Marundeeswarar Temple, T. Edayar

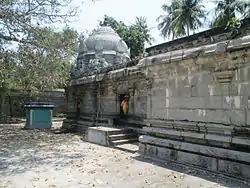
The central shrine as viewed from the first precinct

As per Hindu legend, sage Sukhabrahmma was overhearing the Sivarahasya, the secret that Shiva was telling his wife Parvathi in Kailasa. Shiva cursed the sage for the offence. The sage prayed to Shiva to propitiate his sins - Shiva was pleased by the devotion and gave him a boon that he would be born as sage Vyasa in his next birth. It is believed that sage Vyasa resided in this place and worshipped Shiva to relieve off his curse. As per another legend, sage Agastya installed and worshipped a Linga, which is called Agastya Linga. Another legend indicates that Somaskanda depiction is usually indicated with child Skanda (Muruga) depicted between Shiva and Parvathi. This temple has Bala Vinayaga in place of Skanda in the Somaskanda image.